Superfluid helium-4

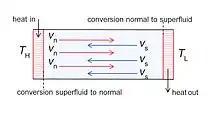
Fig. 9. Transport of heat by a counterflow of the normal and superfluid components of He-II

Figure 9 depicts a heat-conduction experiment between two temperatures formula_46 and formula_47 connected by a tube filled with He-II. When heat is applied to the hot end a pressure builds up at the hot end according to Eq.. This pressure drives the normal component from the hot end to the cold end according to